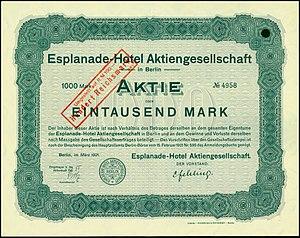
Le Grand Hôtel Esplanade de Berlin était l'hôtel le plus réputé de Berlin dans les années 1920. Après avoir été ravagé par les bombardements de 1944-1945 puis en grande partie détruit sous la RDA pour la construction du mur de Berlin, ses ruines sont aujourd'hui situées sur la Potsdamer Platz sous une vitrine de verre.